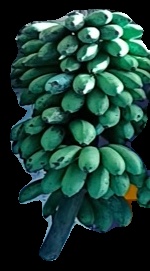
Variety: rasbale
Grade: grade2